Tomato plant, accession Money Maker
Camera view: bottom (45 deg); turntable rotation: 120 degrees
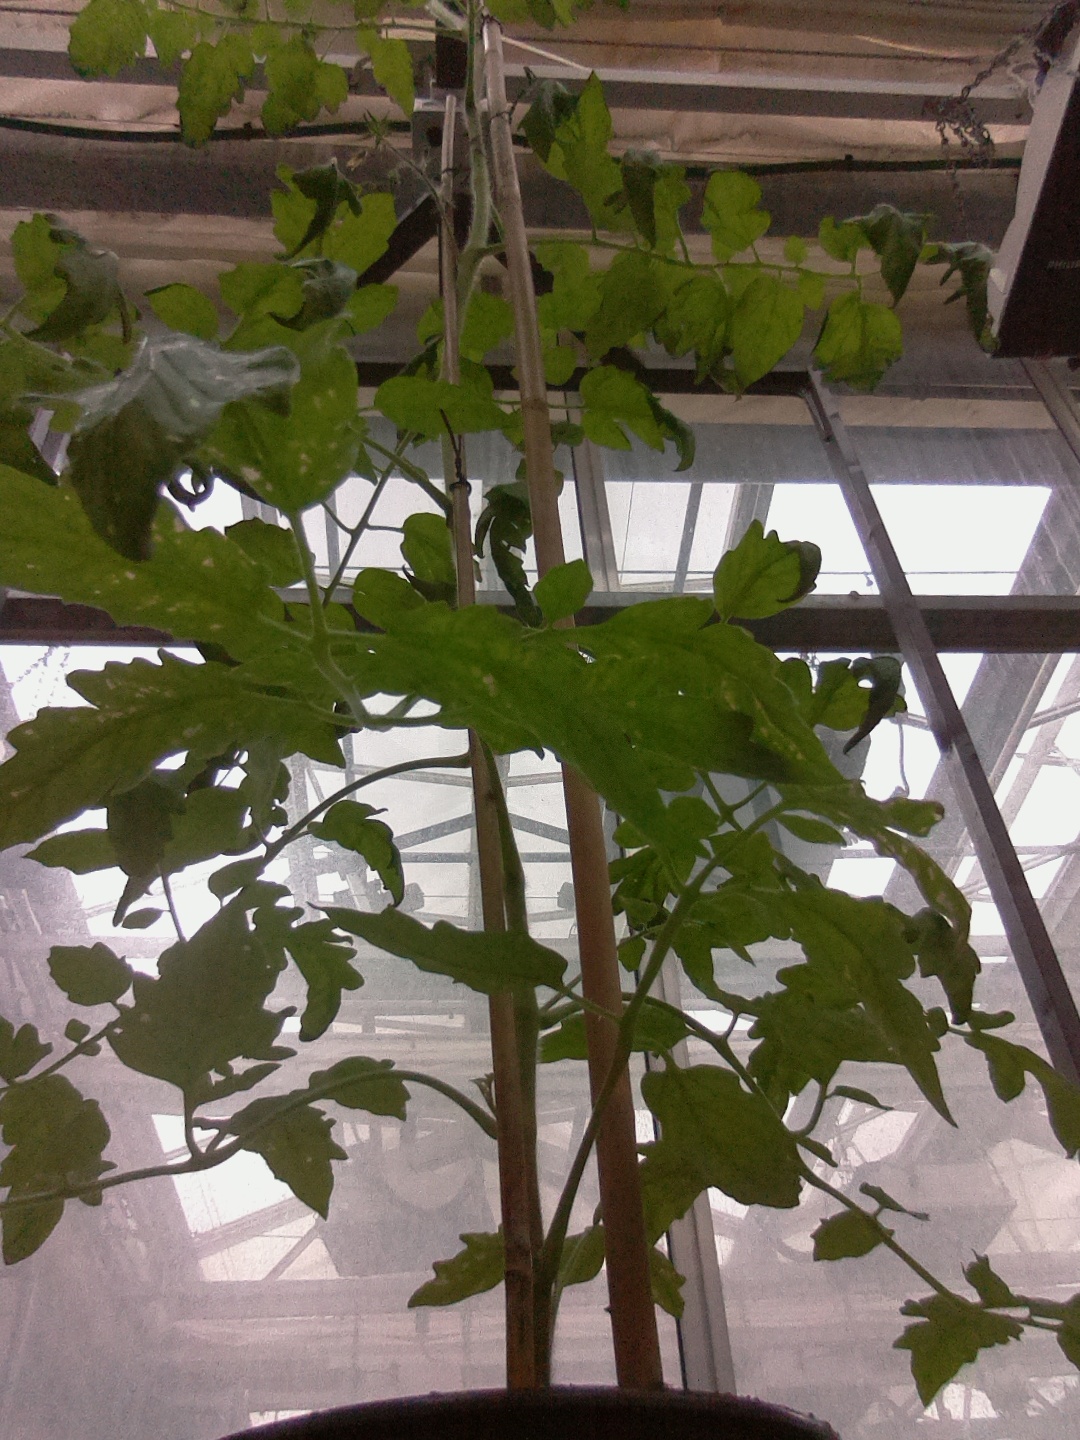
BBCH growth stage 66: Full flowering, 60%-70% of flowers open, more petals falling